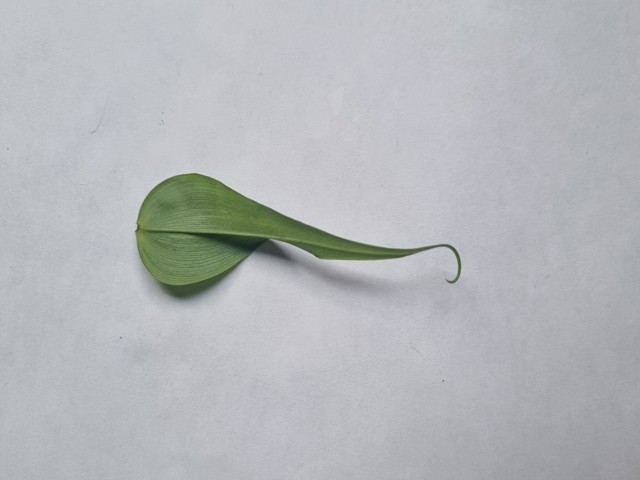
Plant: agnishika